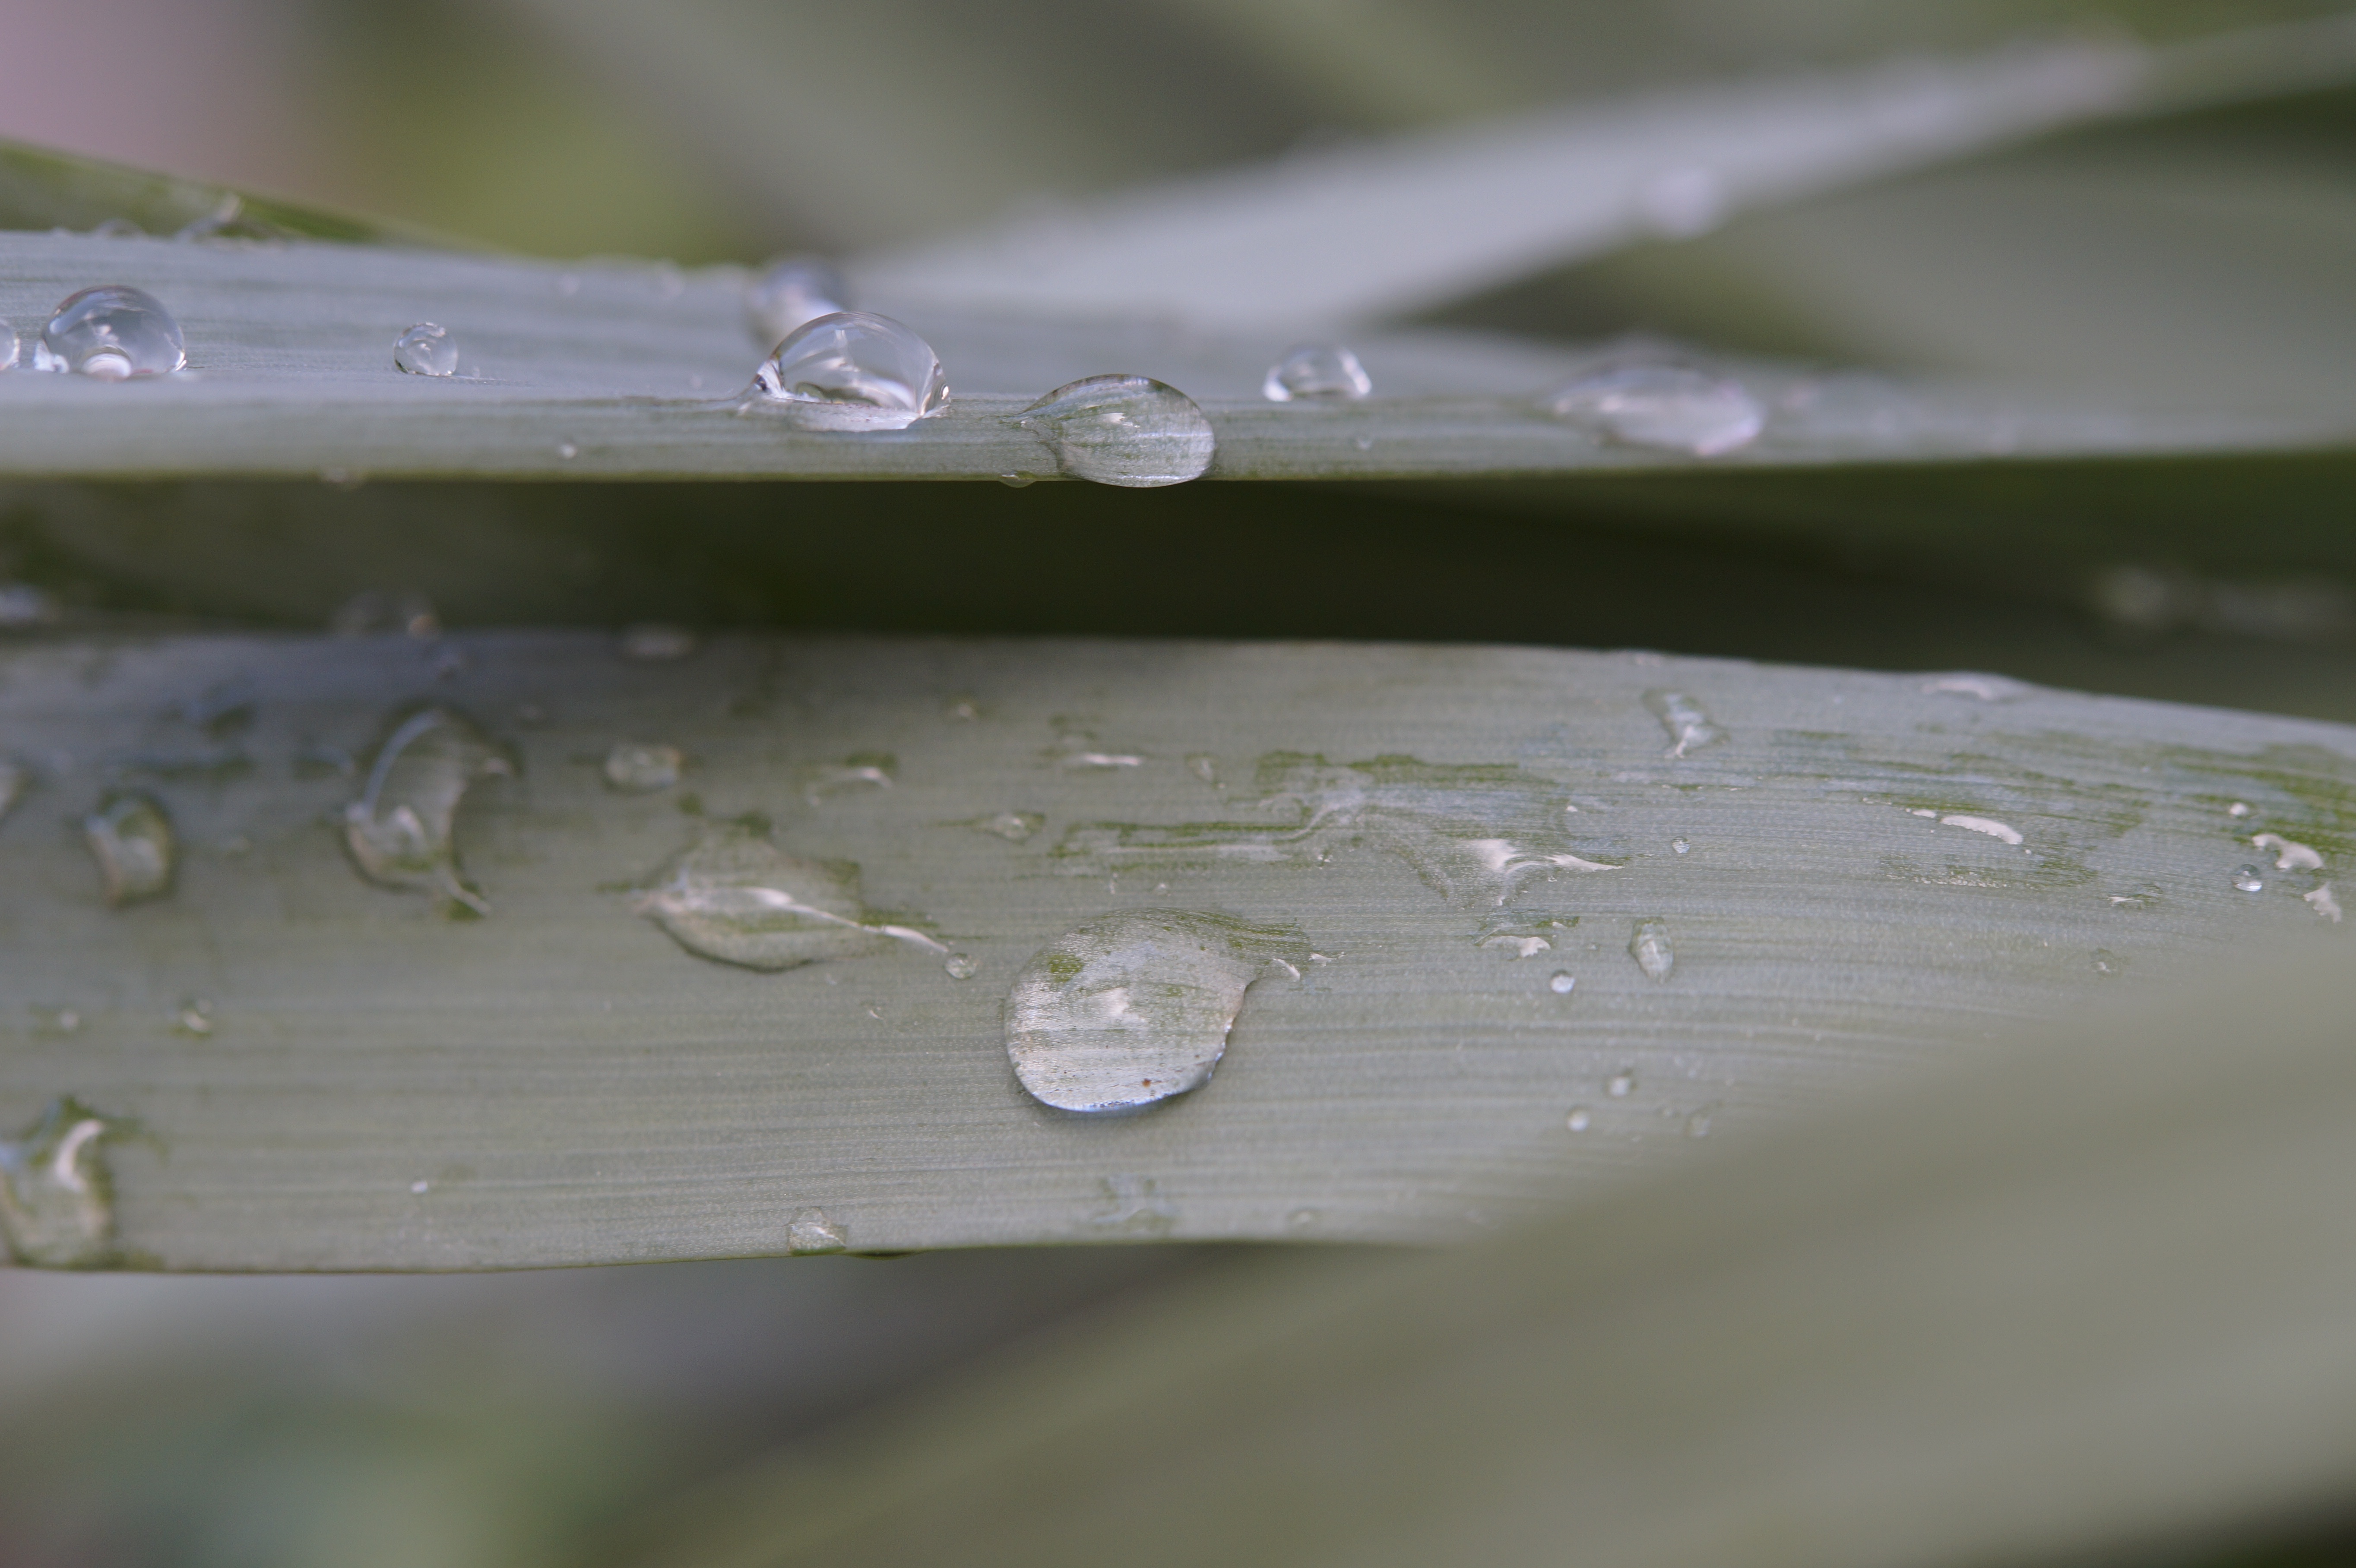
water, grass, branch, drop, dew, wing, leaf, raindrop, green, surface tension, drip, close up, dewdrop, drop of water, moisture, morgentau, macro photography, blades of grass, dewdrop grass, plant stem